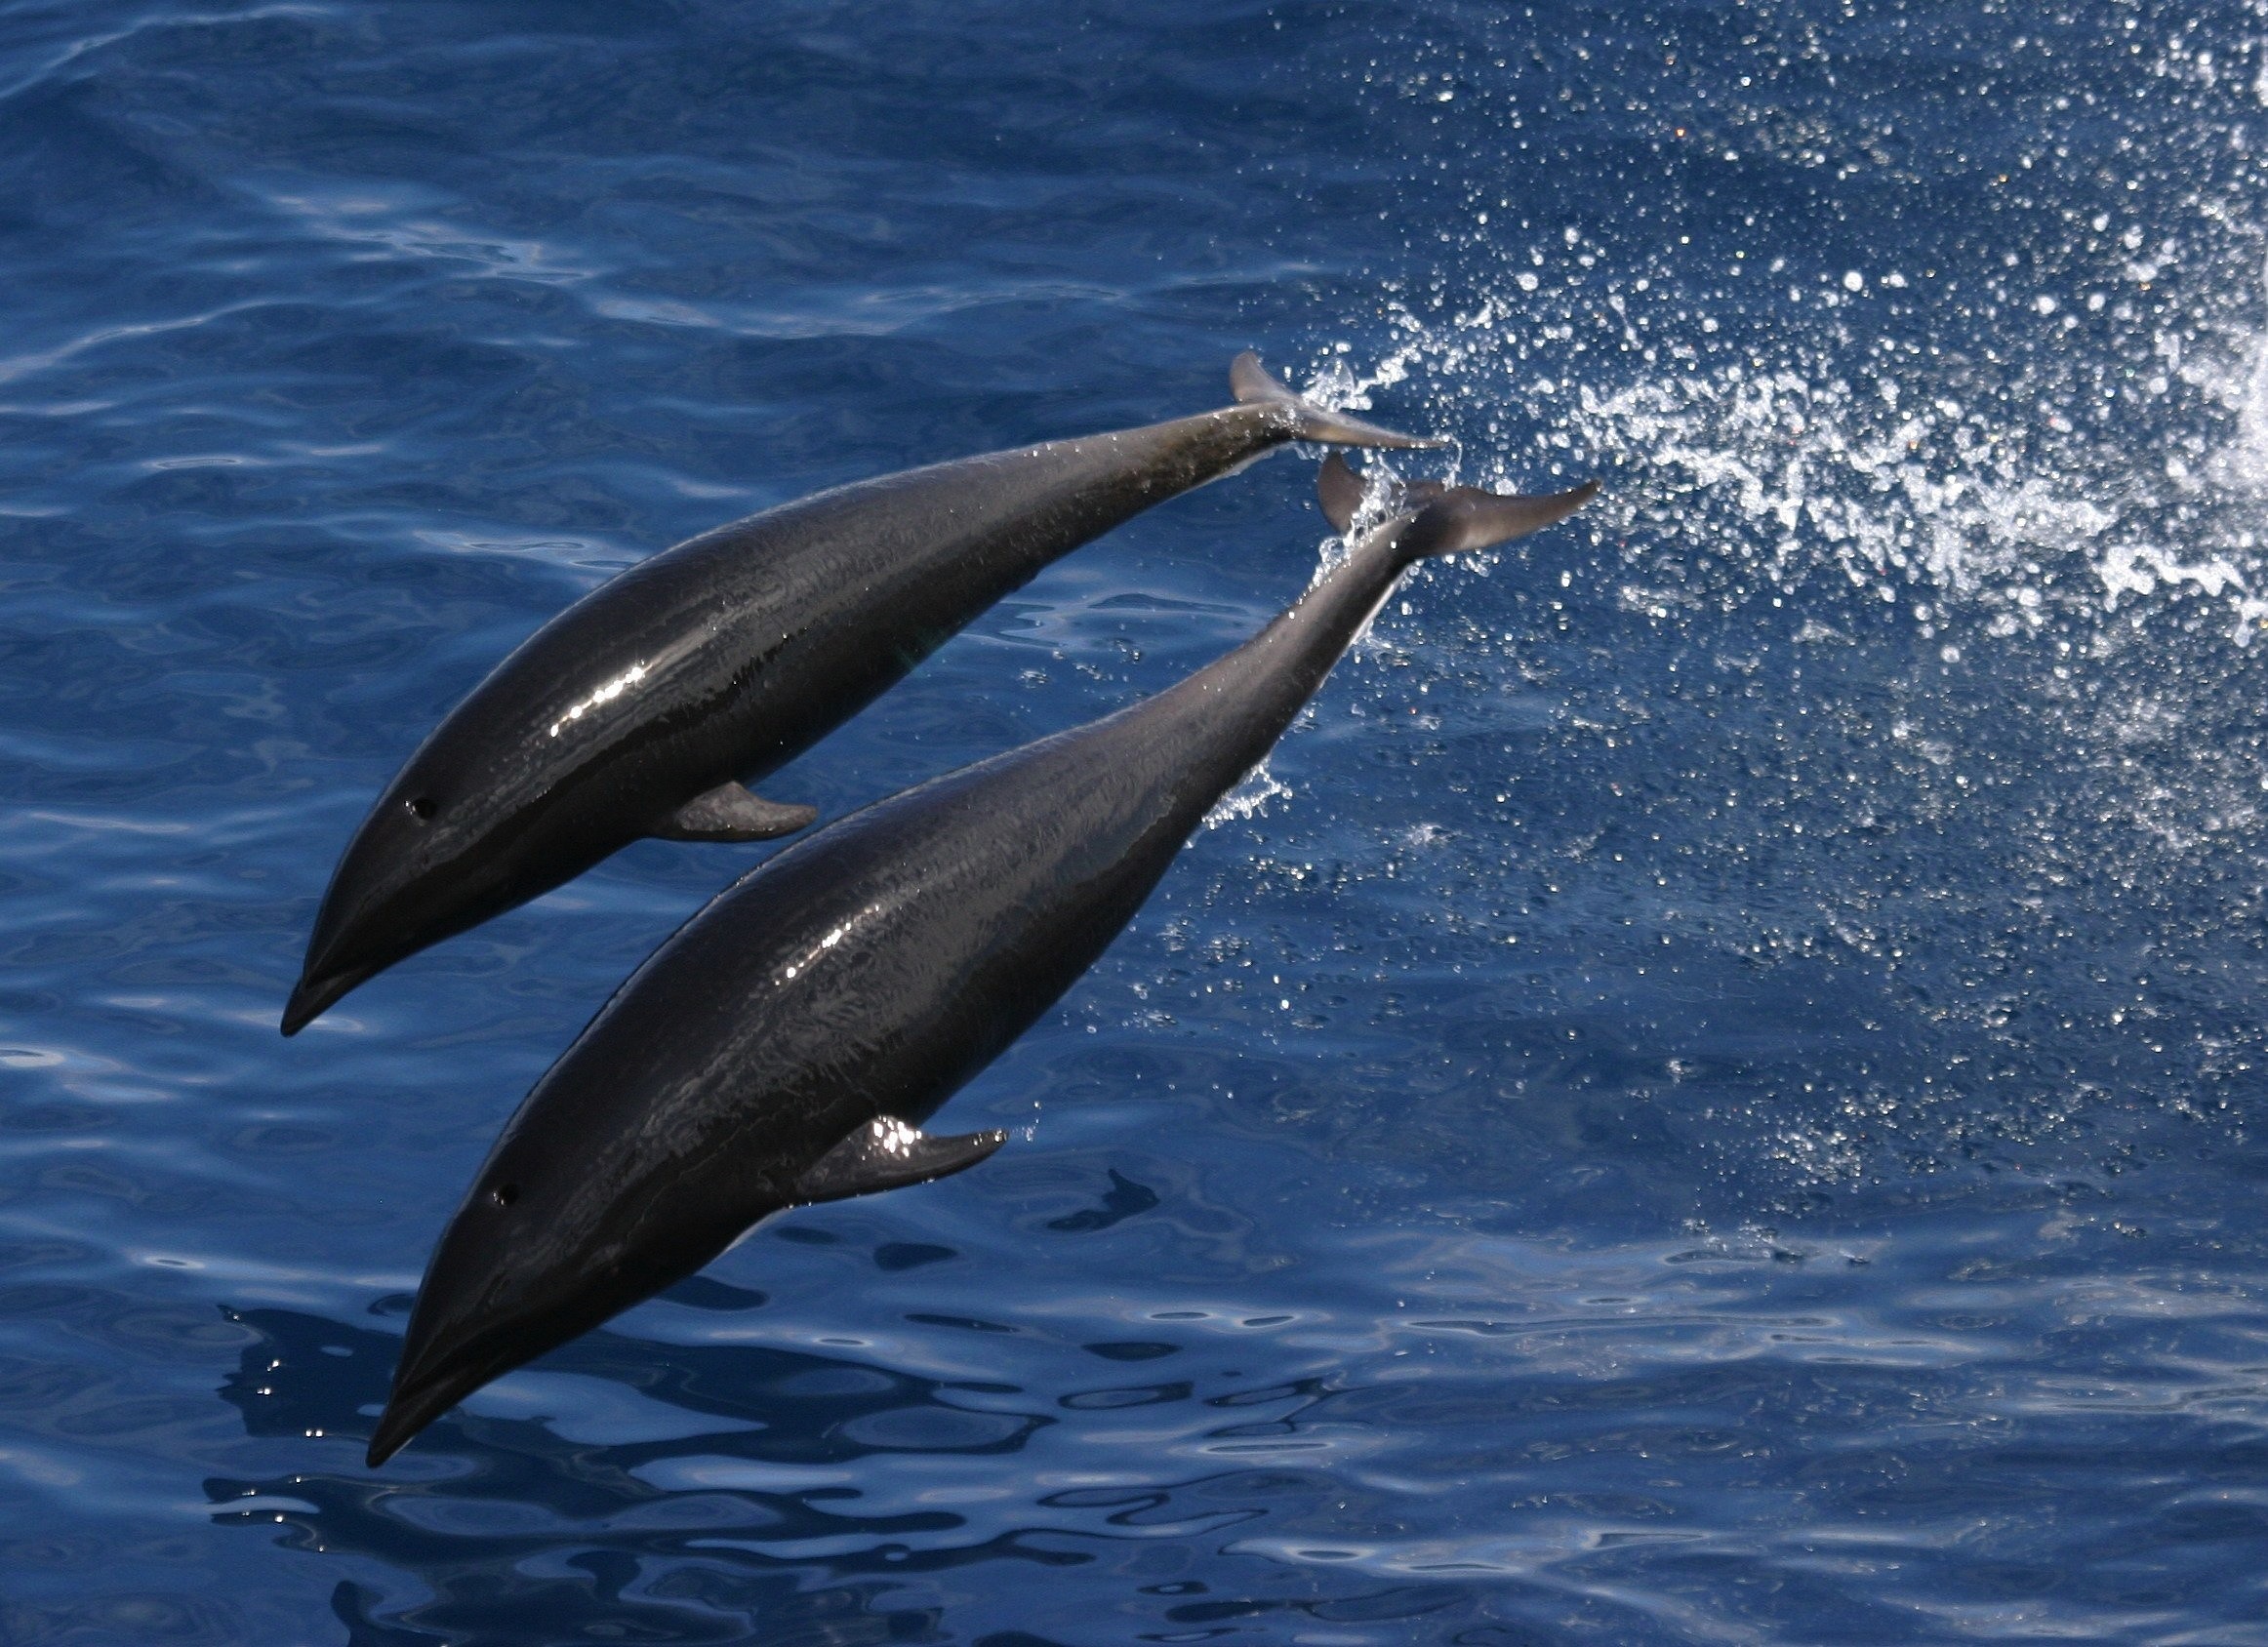
sea, water, nature, ocean, jumping, splash, biology, mammal, swimming, humpback whale, outside, mammals, vertebrate, beautiful, dolphin, marine mammal, marine biology, spinner dolphin, whales dolphins and porpoises, stenella, common bottlenose dolphin, short beaked common dolphin, rough toothed dolphin, striped dolphin, tucuxi, grey whale, northern whale dolphin